Southeast Texas

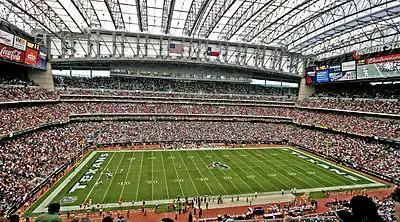
NRG Stadium of the Houston Texans

The culture of Southeast Texas is closer to Acadiana in Louisiana or the Gulf Coast of Mississippi, than it is to West Texas; among some of its population, Cajun and Creole identity has been preserved and can be seen during cultural celebrations such as Mardi Gras. Much of contemporary Southeast Texas has its roots in traditions that go back generations; the region is consistent with much of northern and eastern Texas in that it is part of the Bible Belt—an area in which many inhabitants have strongly traditional Protestant Christian beliefs. Additionally, the Catholic Church in the United States has remained a prominent religious influence since Spanish colonization and missionary work. Among its largest cities in East Texas outside Houston, many still follow a rural Southern way of life, especially in dialect, mannerisms, and cuisine.